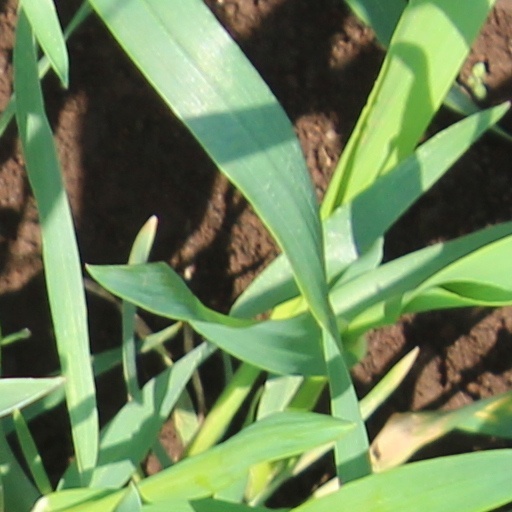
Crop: wheat